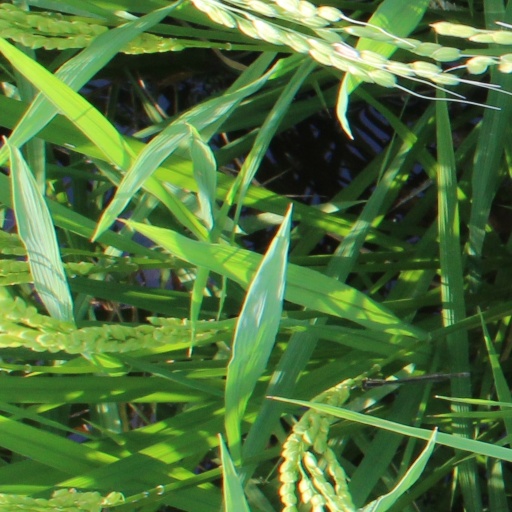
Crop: rice